Tourist attraction

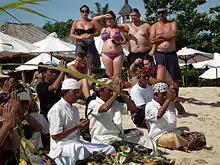
Tropical beaches and Balinese culture are attractions that draw tourists to this popular island resort, such as Melasti rituals performed on the beach.

Places of natural beauty such as beaches, tropical island resorts, national parks, mountains, deserts and forests, are examples of traditional tourist attractions which people may visit. Cultural tourist attractions can include historical places, sites of significant historic event, monuments, ancient temples, zoos, aquaria, museums and art galleries, botanical gardens, buildings and structures (such as forts, castles, libraries, former prisons, skyscrapers, bridges), theme parks and carnivals, living history museums, public art (sculptures, statues, murals), ethnic enclave communities, historic trains and cultural events. Factory tours, industrial heritage, creative art and crafts workshops are the object of cultural niches like industrial tourism and creative tourism. Many tourist attractions are also landmarks. But sports events such as a soccer game, Formula 1 race or sailing regatta can also attract tourists.